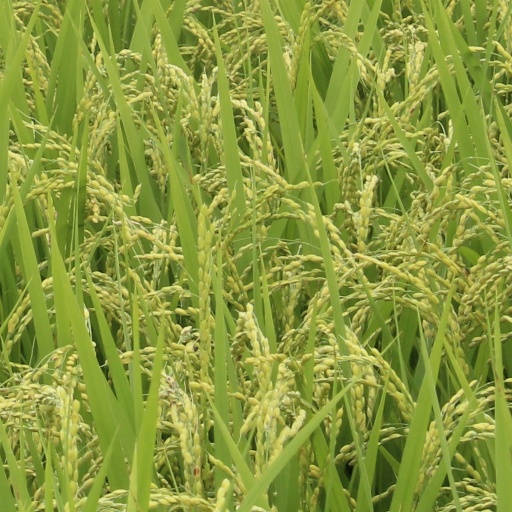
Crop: rice